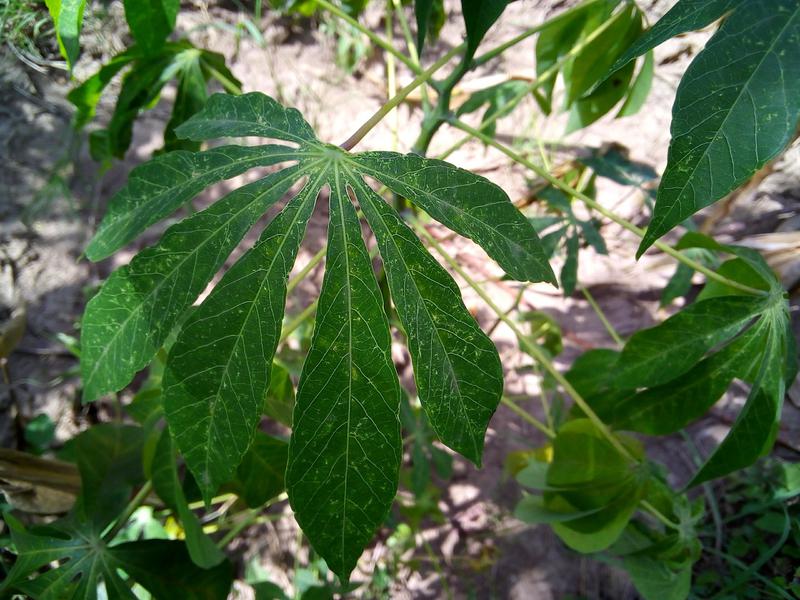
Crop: cassava
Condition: green_mottle